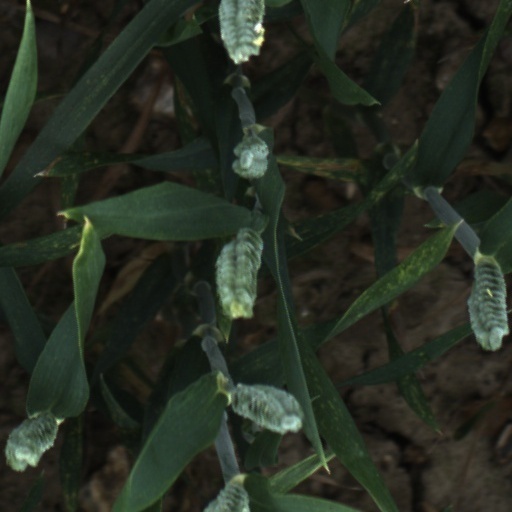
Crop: wheat